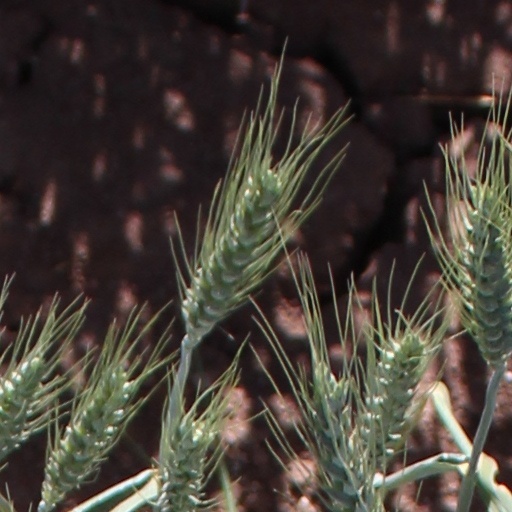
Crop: wheat